Paraíso, Tabasco

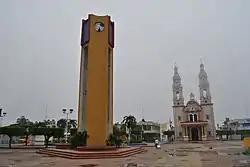
San Marcos square

Paraíso is located in the Grijalva Region of Tabasco, in the subregion of Chontalpa in the north of the state. It borders the municipalities of Centla, Jalpa de Méndez, Comalcalco and Cárdenas with the Gulf of Mexico to the north. It covers a territory of 577.55km2, the smallest in the state, and contains one city (the seat), one town, three villages, ten “colonias,” fourteen ejidos and 25 ranches. It also has seven “Rural Development Centers” in Chiltepec, Ejido Oriente, Francisco I. Madero, La Unión 2a Sección, Nicolás Bravo 1a Sección, Puerto Ceiba and Occidente San Francisco. The municipal government consists of a municipal president, a treasurer, and ten officials called “regidores.” The town has a population of 20,194. The municipality has 257 people who speak an indigenous language with languages such as Chontal, other Mayan dialects and Zapotec.